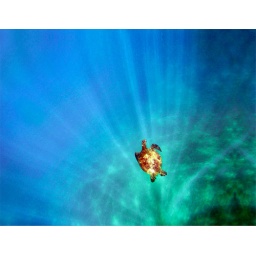
green sea turtle in ocean light